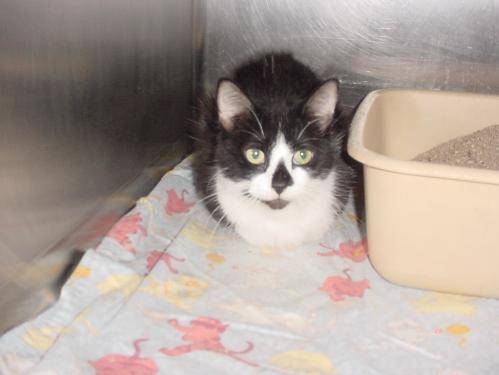
Label: cat